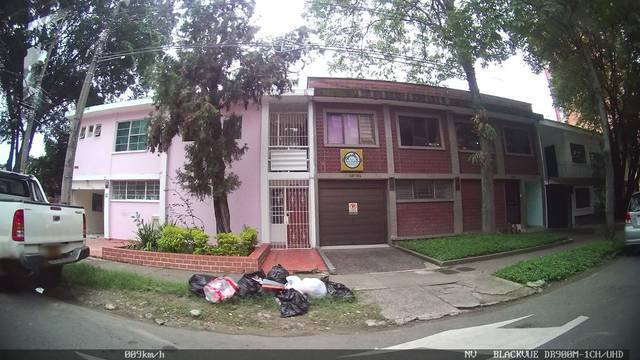
Region: Colombia
Coordinates: 6.245, -75.587